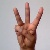
The image shows a hand gesture representing the letter 'W' in Indian Sign Language.